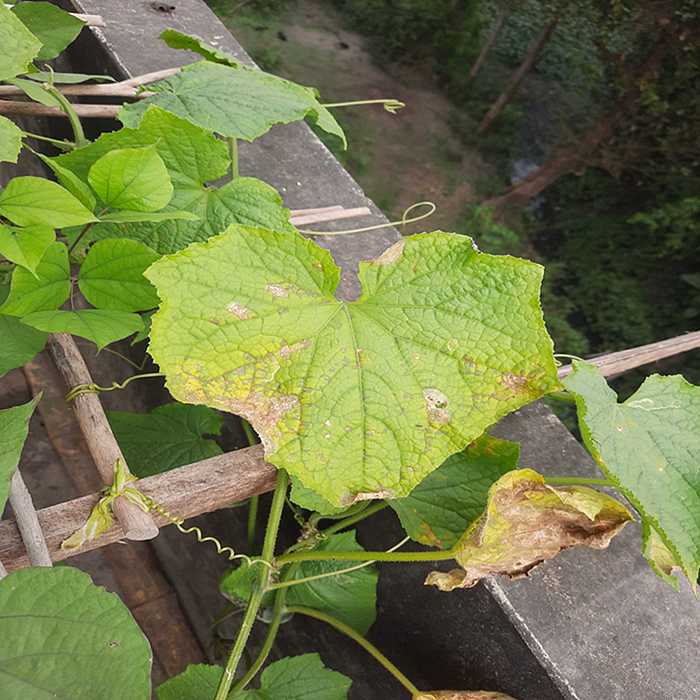
Plant: Cucumber
Label: Anthracnose lesions